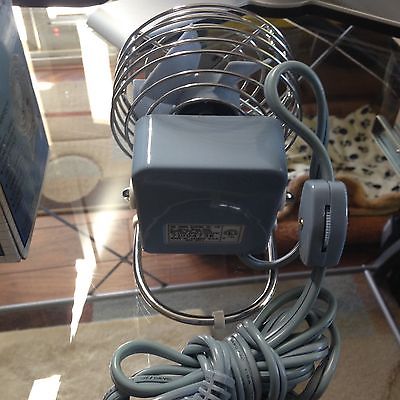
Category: fan